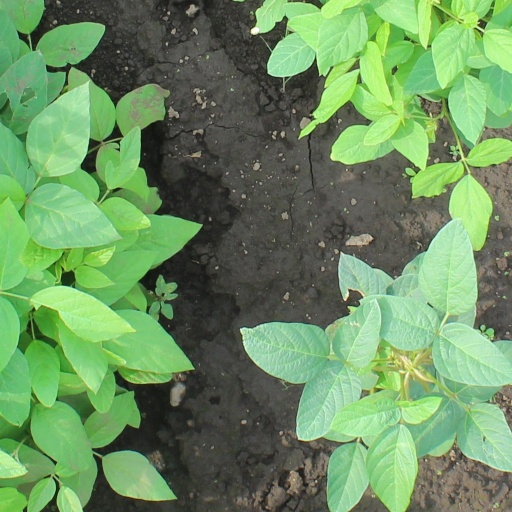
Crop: soybean